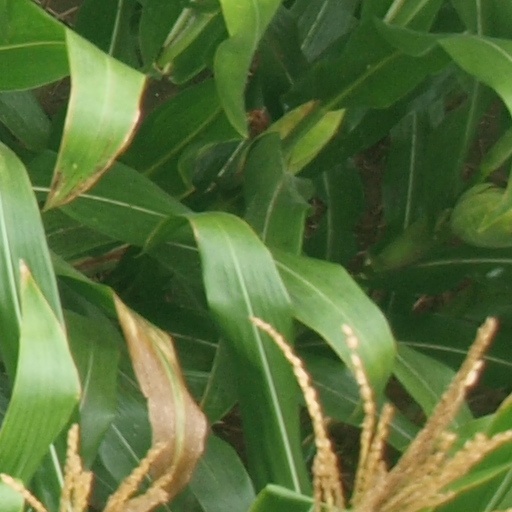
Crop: maize; corn